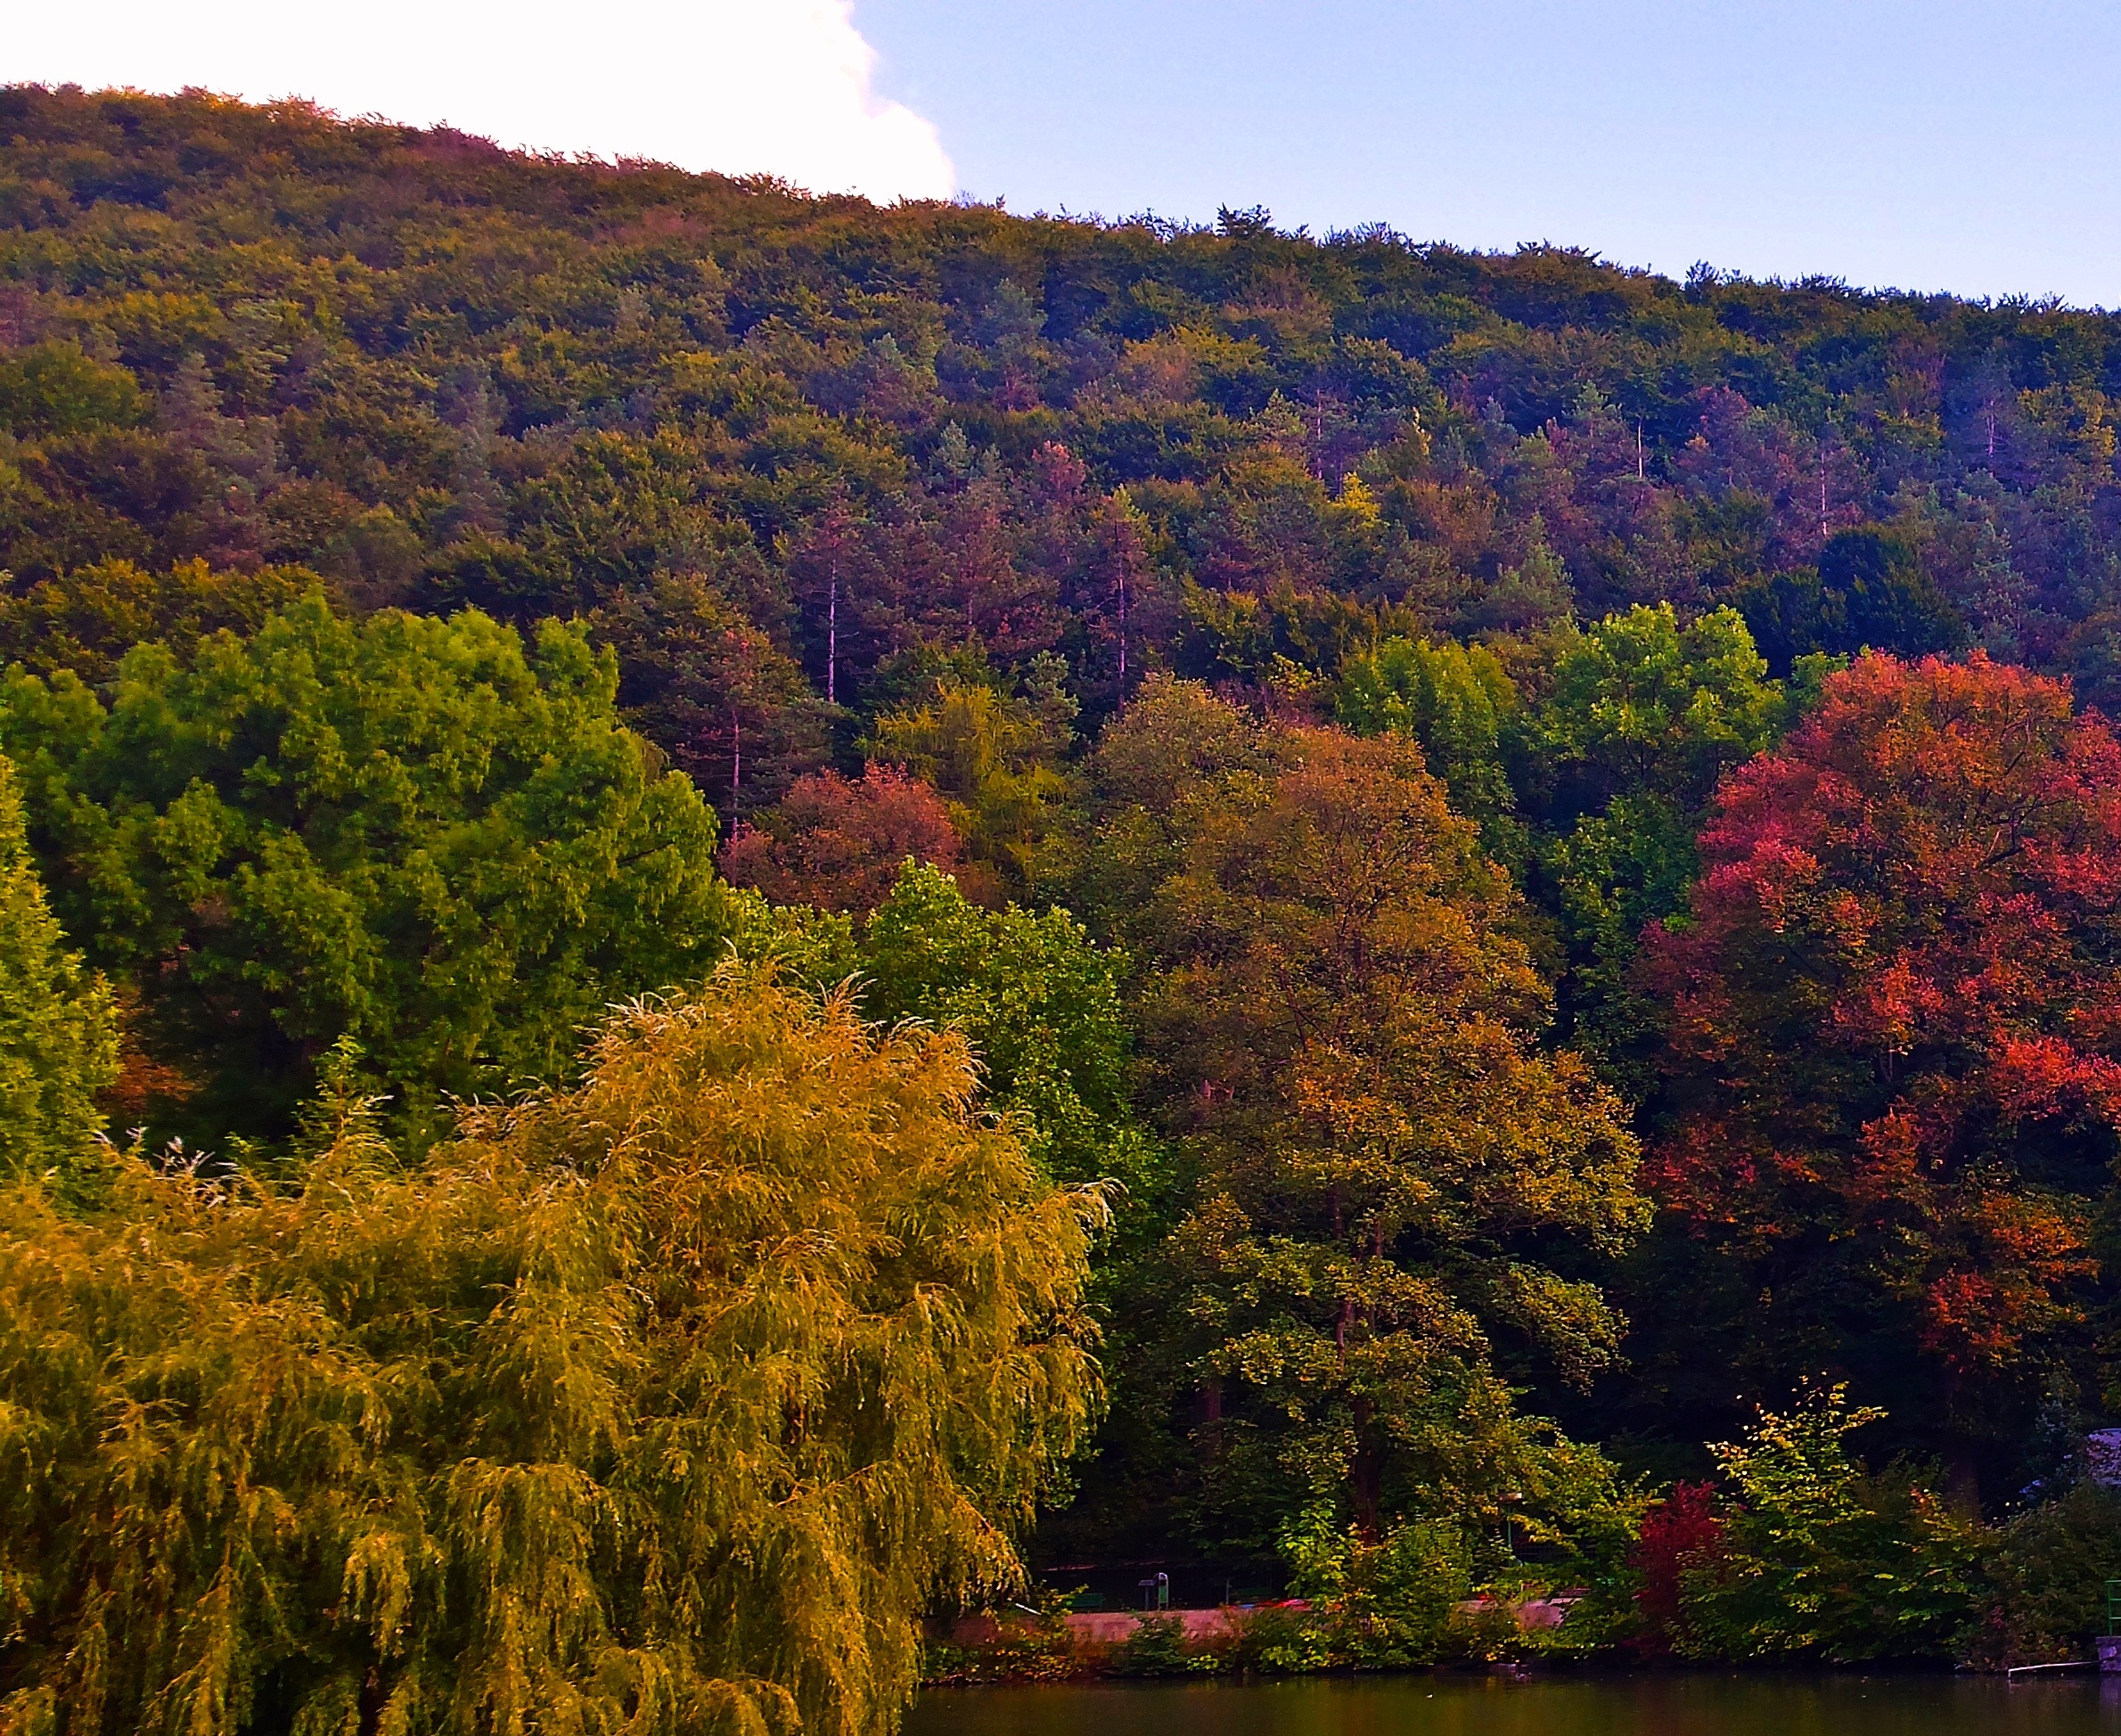
landscape, tree, nature, forest, plant, meadow, leaf, flower, foliage, orange, red, autumn, park, colorful, yellow, season, parking lot, trees, woodland, ecosystem, rural area, woody plant, temperate broadleaf and mixed forest